Ronald M. Shapiro

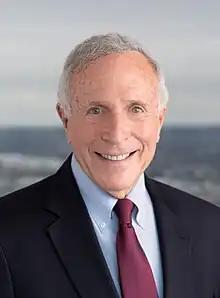
Shapiro in 2022

Ronald M. Shapiro (born March 29, 1943) is an American attorney, businessman, sports agent and author.